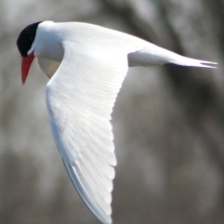
Species: CASPIAN TERN
Scientific name: HYDROPROGNE CASPIA